Tiaro, Queensland

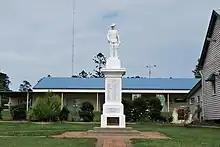

The town takes its name from the pastoral run name in the 1840s. It is believed to be a corruption of the Kabi word (Dauwabra dialect) meaning "dead trees".